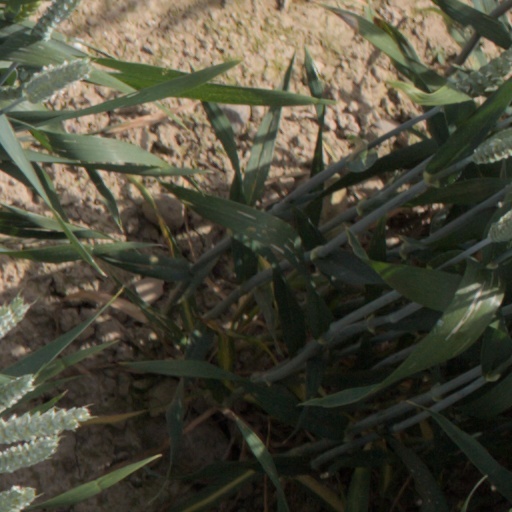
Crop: wheat